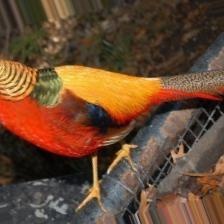
Species: GOLDEN PHEASANT
Scientific name: CHRYSOLOPHUS PICTUS